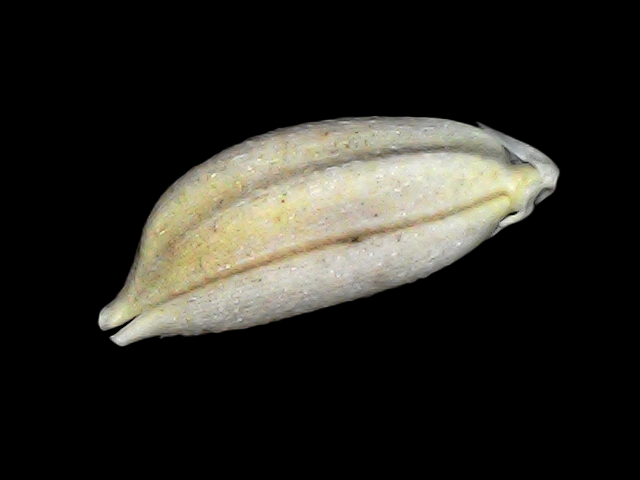
Rice variety: Bd34